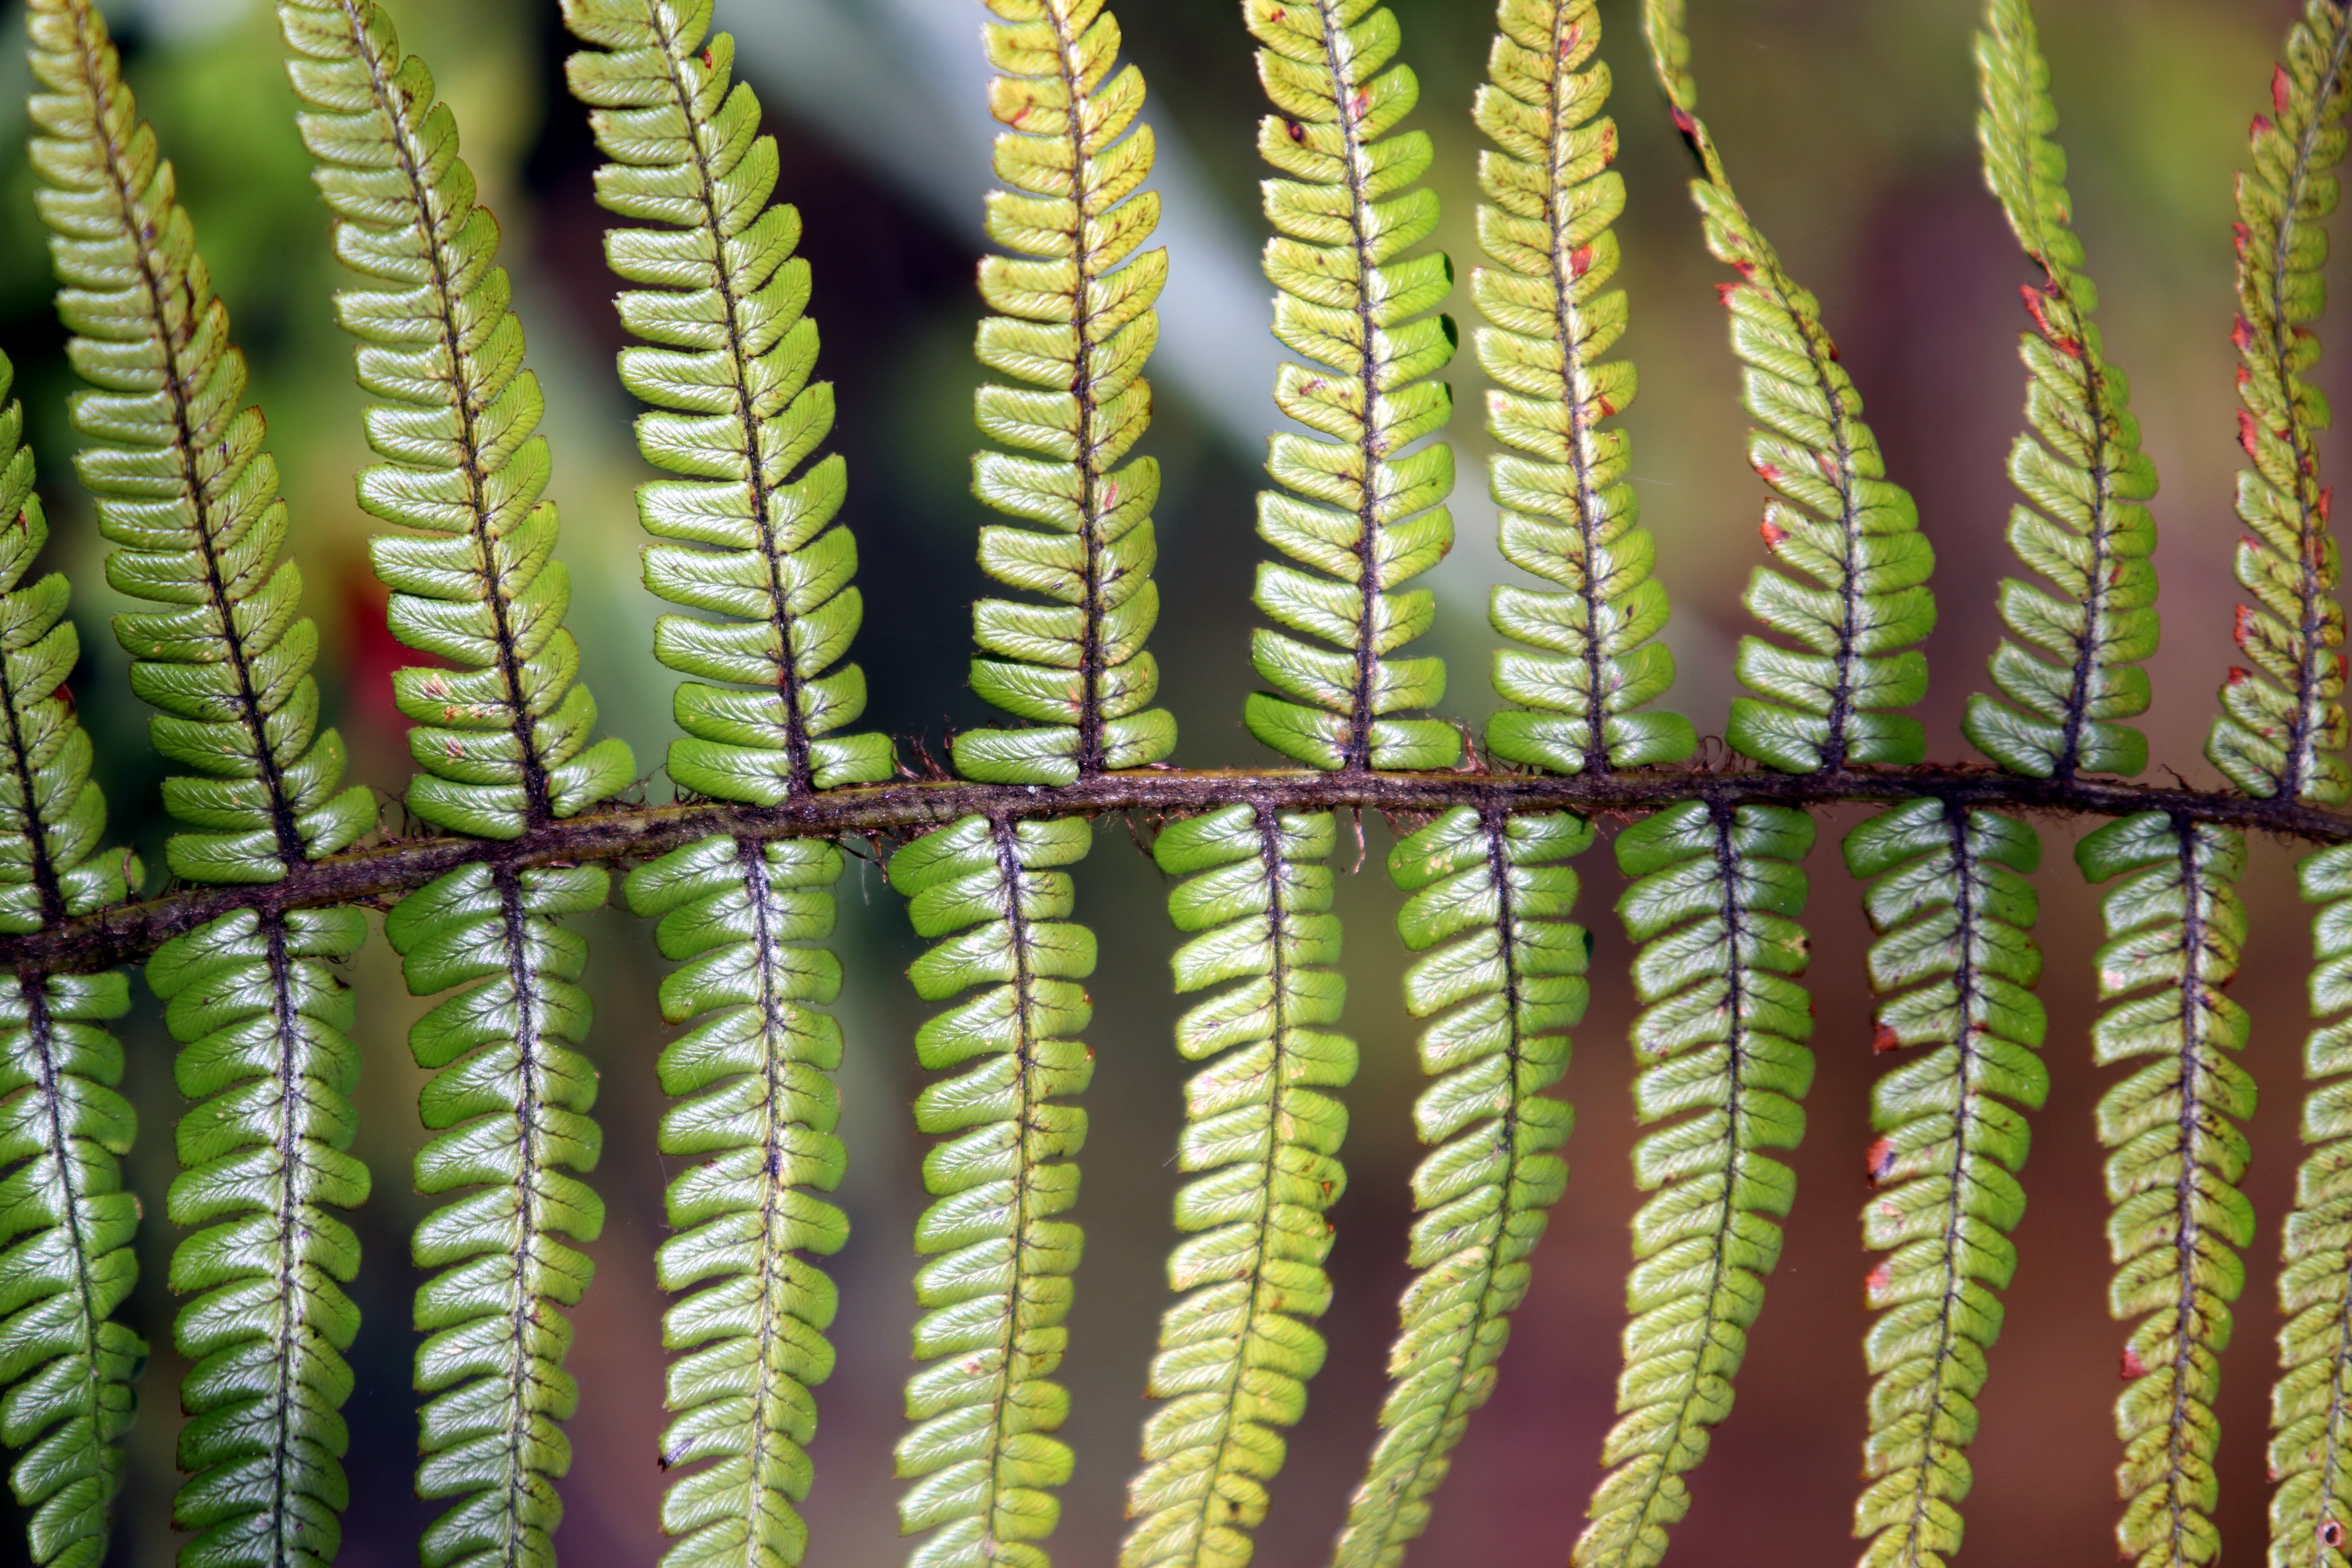
tree, nature, grass, branch, plant, leaf, flower, wild, foliage, pattern, green, lush, macro, natural, botany, flora, fern, plants, close up, leaves, leafy, ferns, patterns, grass family, plant stem, land plant, ferns and horsetails, arecales, vascular plant